Misogyny

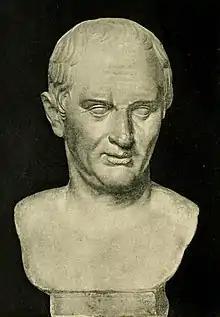
Marcus Tullius Cicero

In his book "City of Sokrates: An Introduction to Classical Athens", J.W. Roberts argues that older than tragedy and comedy was a misogynistic tradition in Greek literature, reaching back at least as far as Hesiod. He claims that the term "misogyny" itself comes directly into English from the Ancient Greek word "misogunia", which survives in several passages.